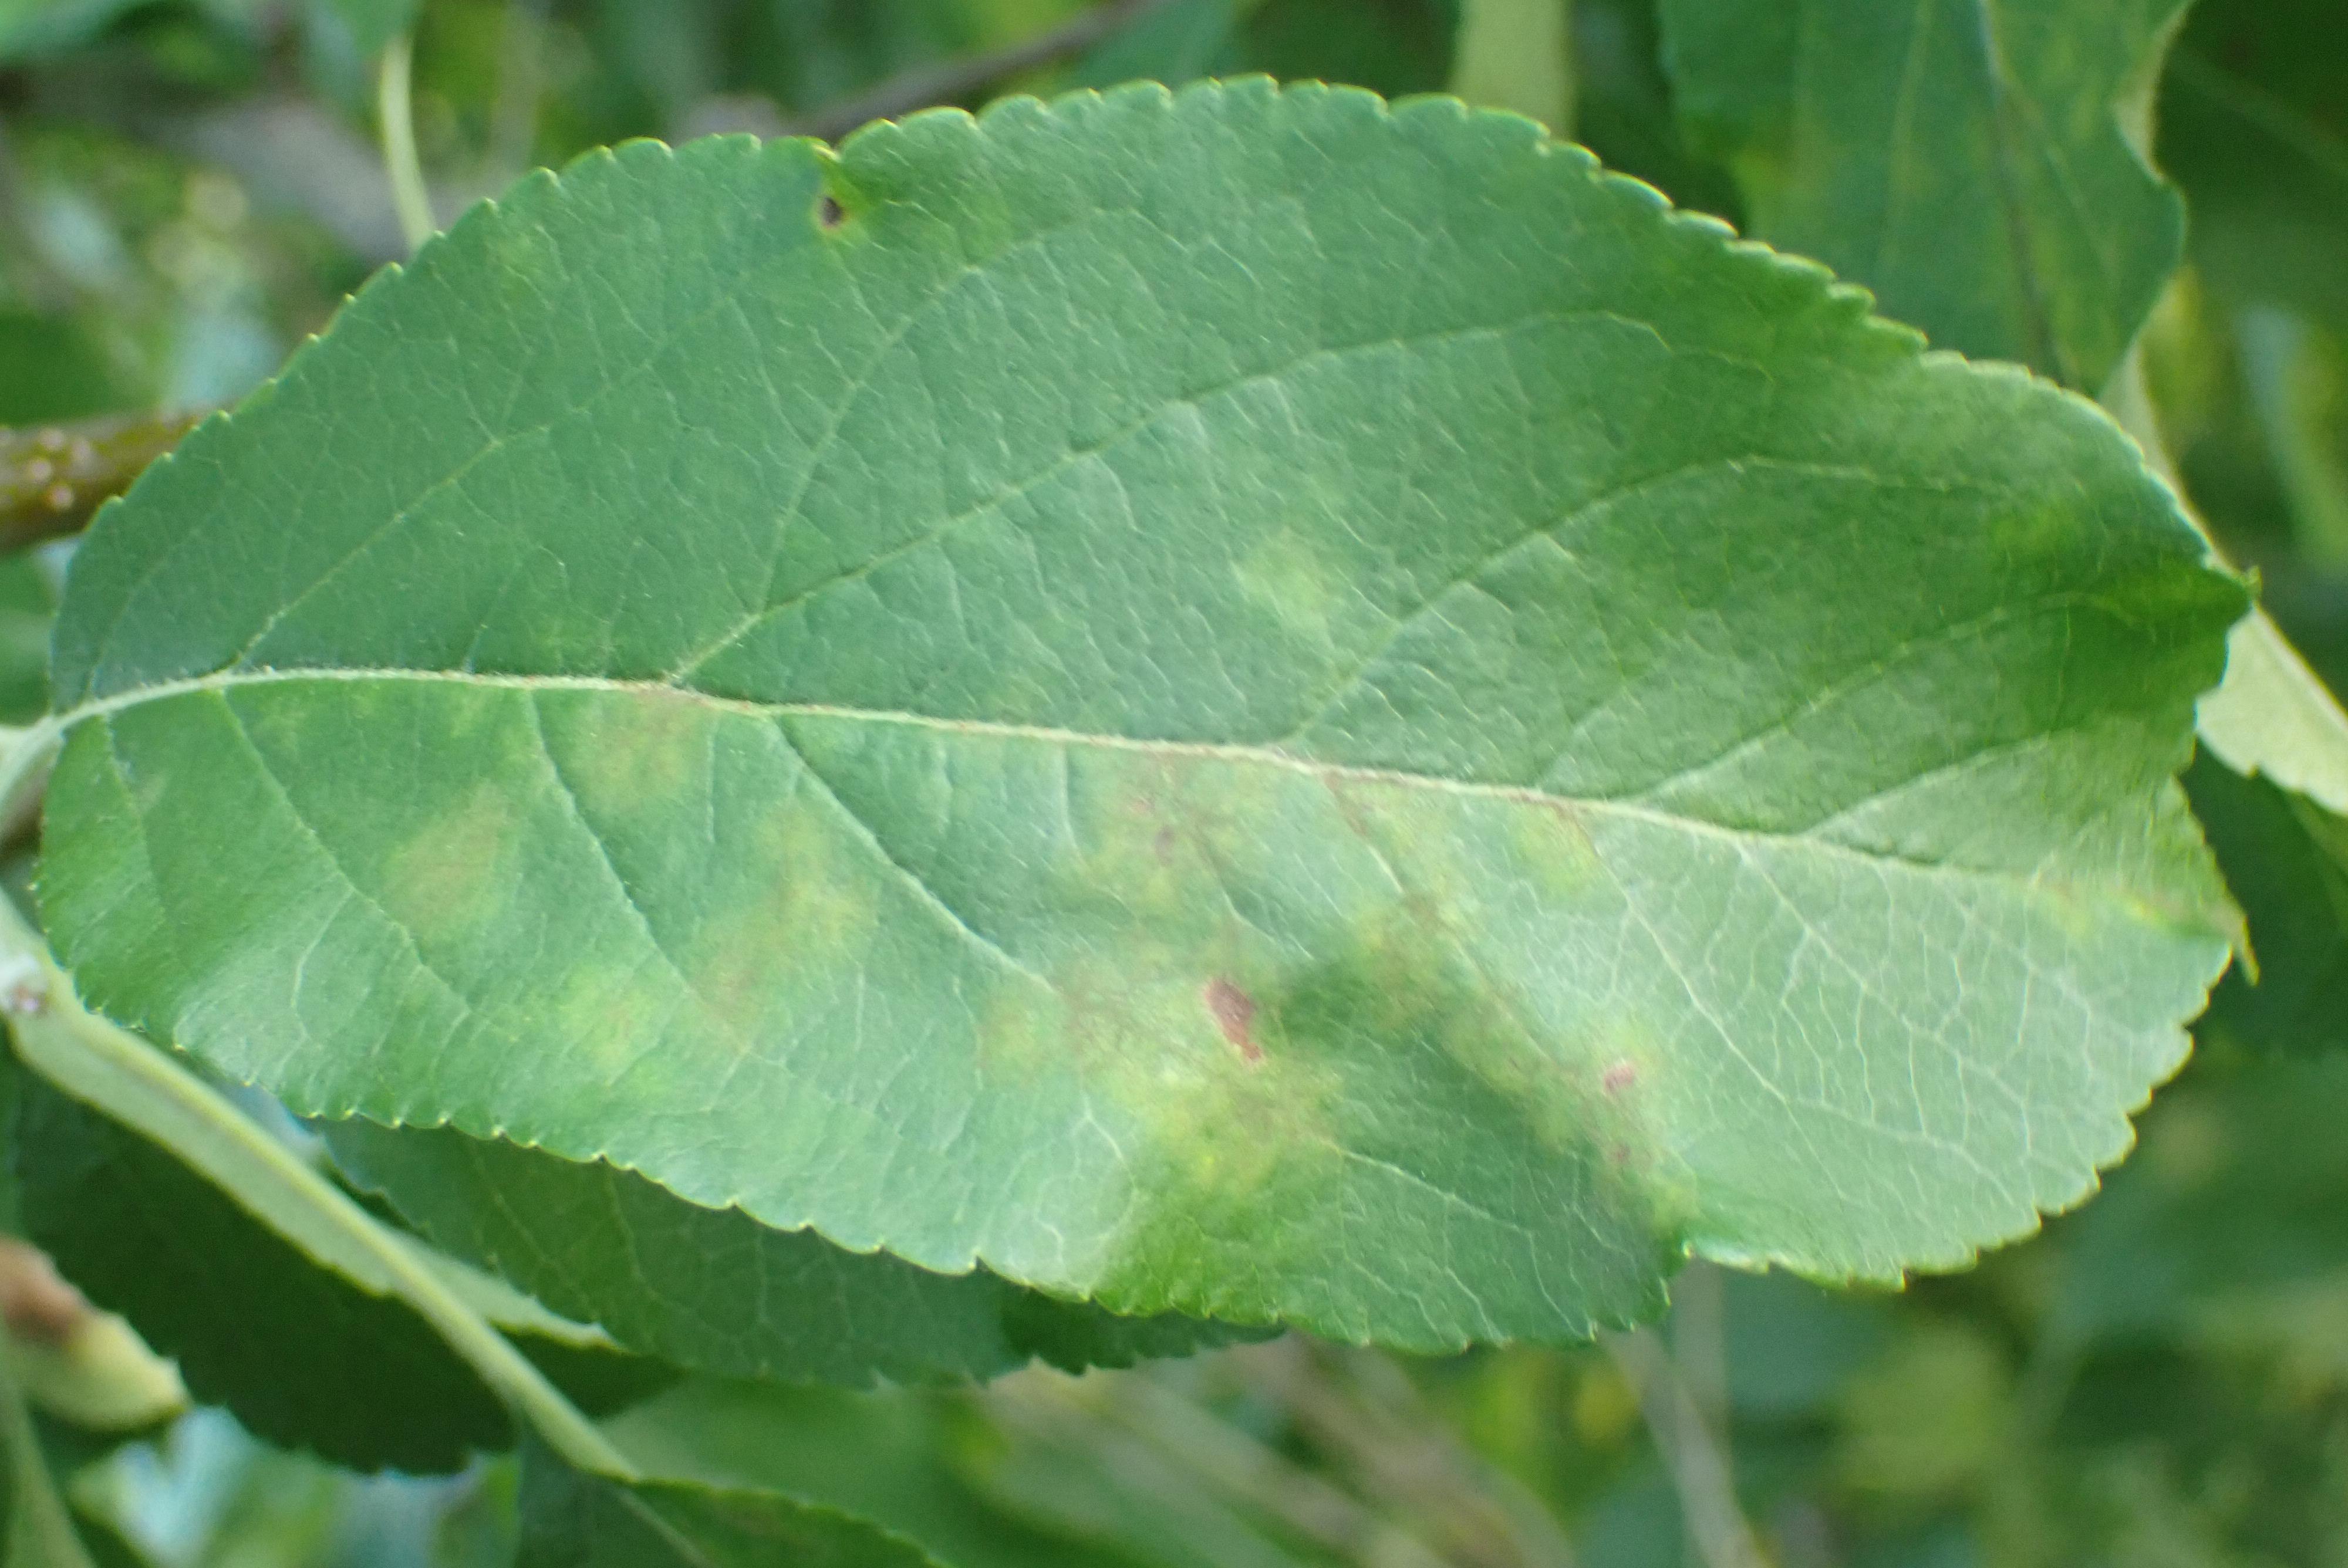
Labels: scab